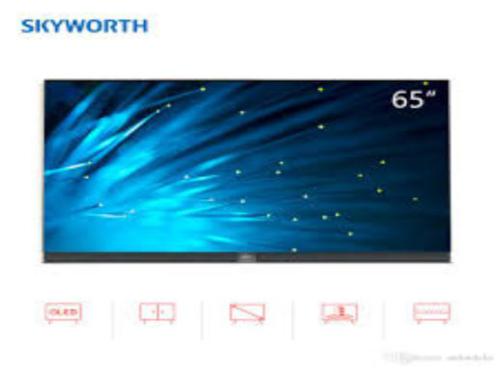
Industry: Electronic